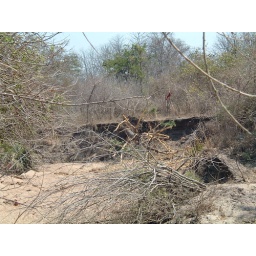
an elephant knocked down the tree in the background